Delaware River Iron Ship Building and Engine Works

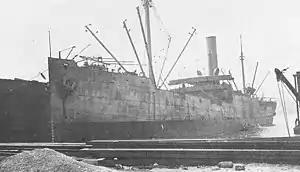
, seen here prior to 1920.

The Delaware River Works also enjoyed the patronage of some new clients in these years. The Old Dominion Steamship Company, which had constructed in 1874 and "Manhattan" (1879), "Breakwater" (1880) then "Guyandotte" and "Roanoke" in 1882, became a major client in the 1890s, ordering five passenger freighters of about 3,000 tons including "Jamestown" and , built in 1894, "Princess Anne" (1897), and the sister ships "Hamilton" and "Jefferson", completed in 1899. Other new clients for passenger ships included the New England Steamboat Company, which ordered four sub-3,000-ton vessels from 1896, "Mohawk", "Mohegan", "Pequonnock" and "New Haven", and the American-Hawaiian Steamship Company, which ordered three large passenger-freighters of about 5,600 tons, , and , all three of which were completed between 1900 and 1901.